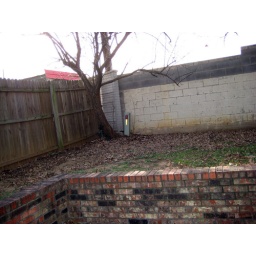
This is a smaller tree on the left side against the fence behind the retaining wall.